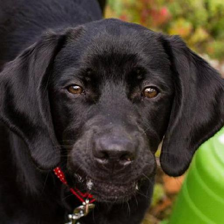
Label: animals